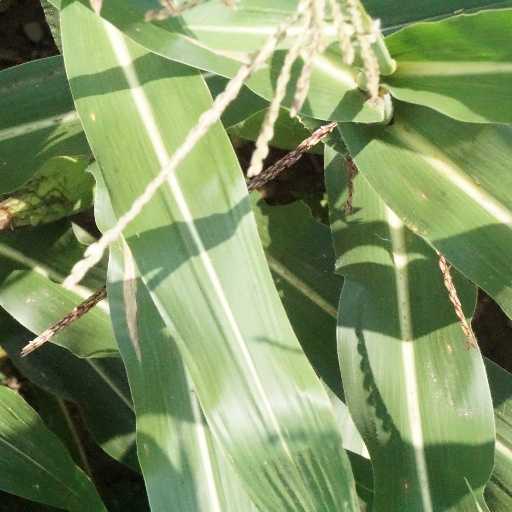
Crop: maize; corn